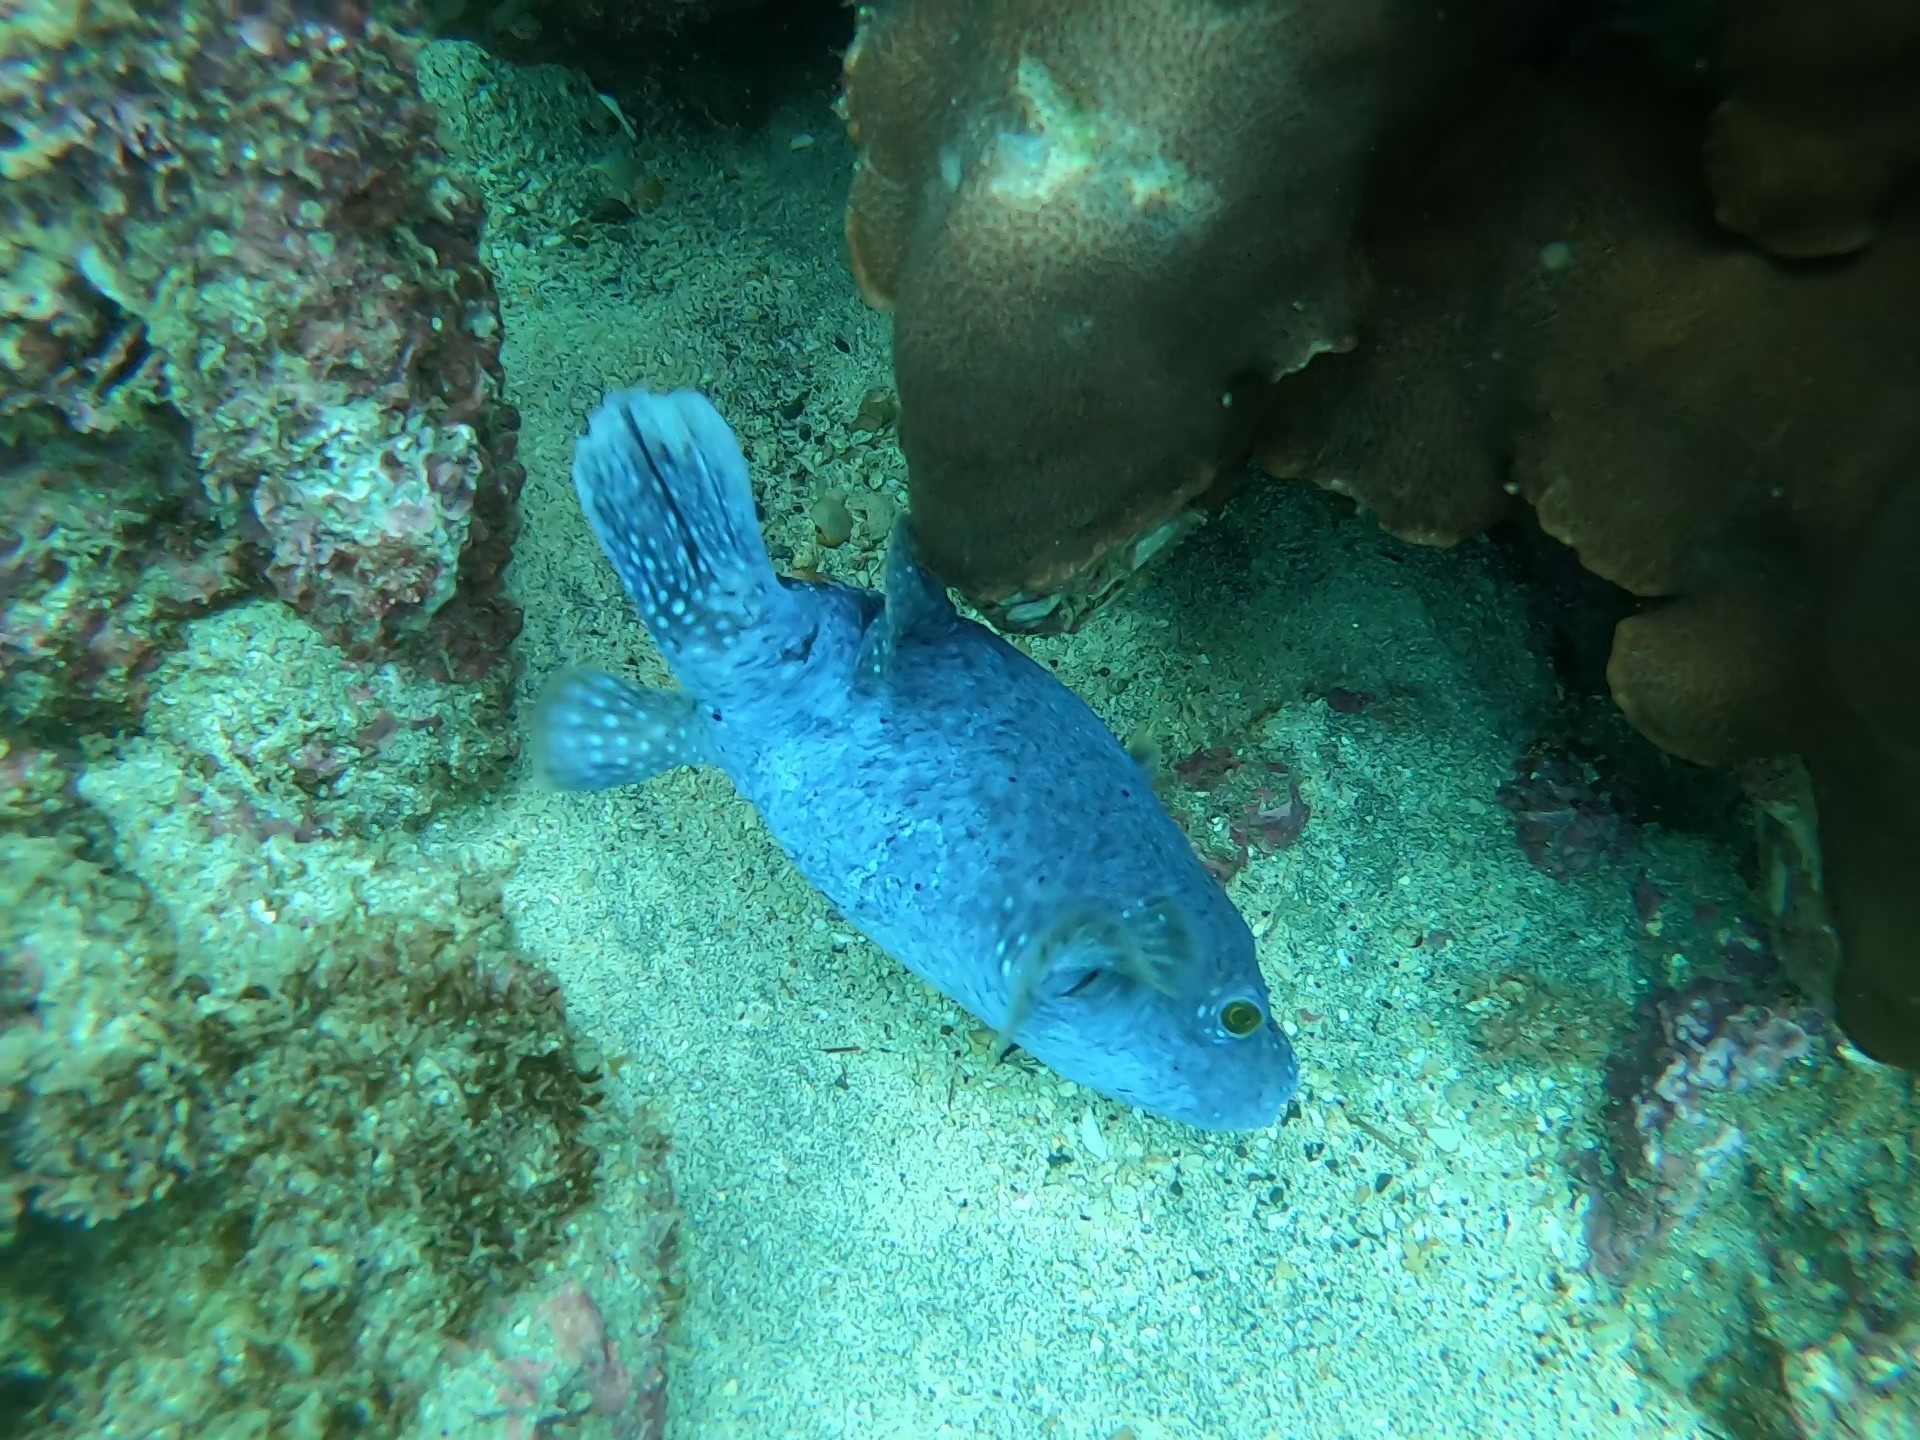
Arothron meleagris (Guineafowl Puffer)